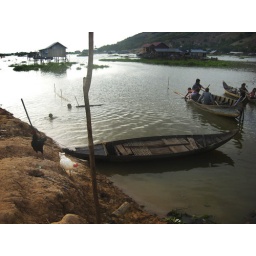
This is at Phnom Krom. I liked watching the people on the boat and the chickens walking by the water.